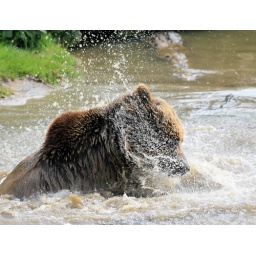
Alaskan bear hunting Salmon...or perhaps in a zoo near london playing with an old car tyre.